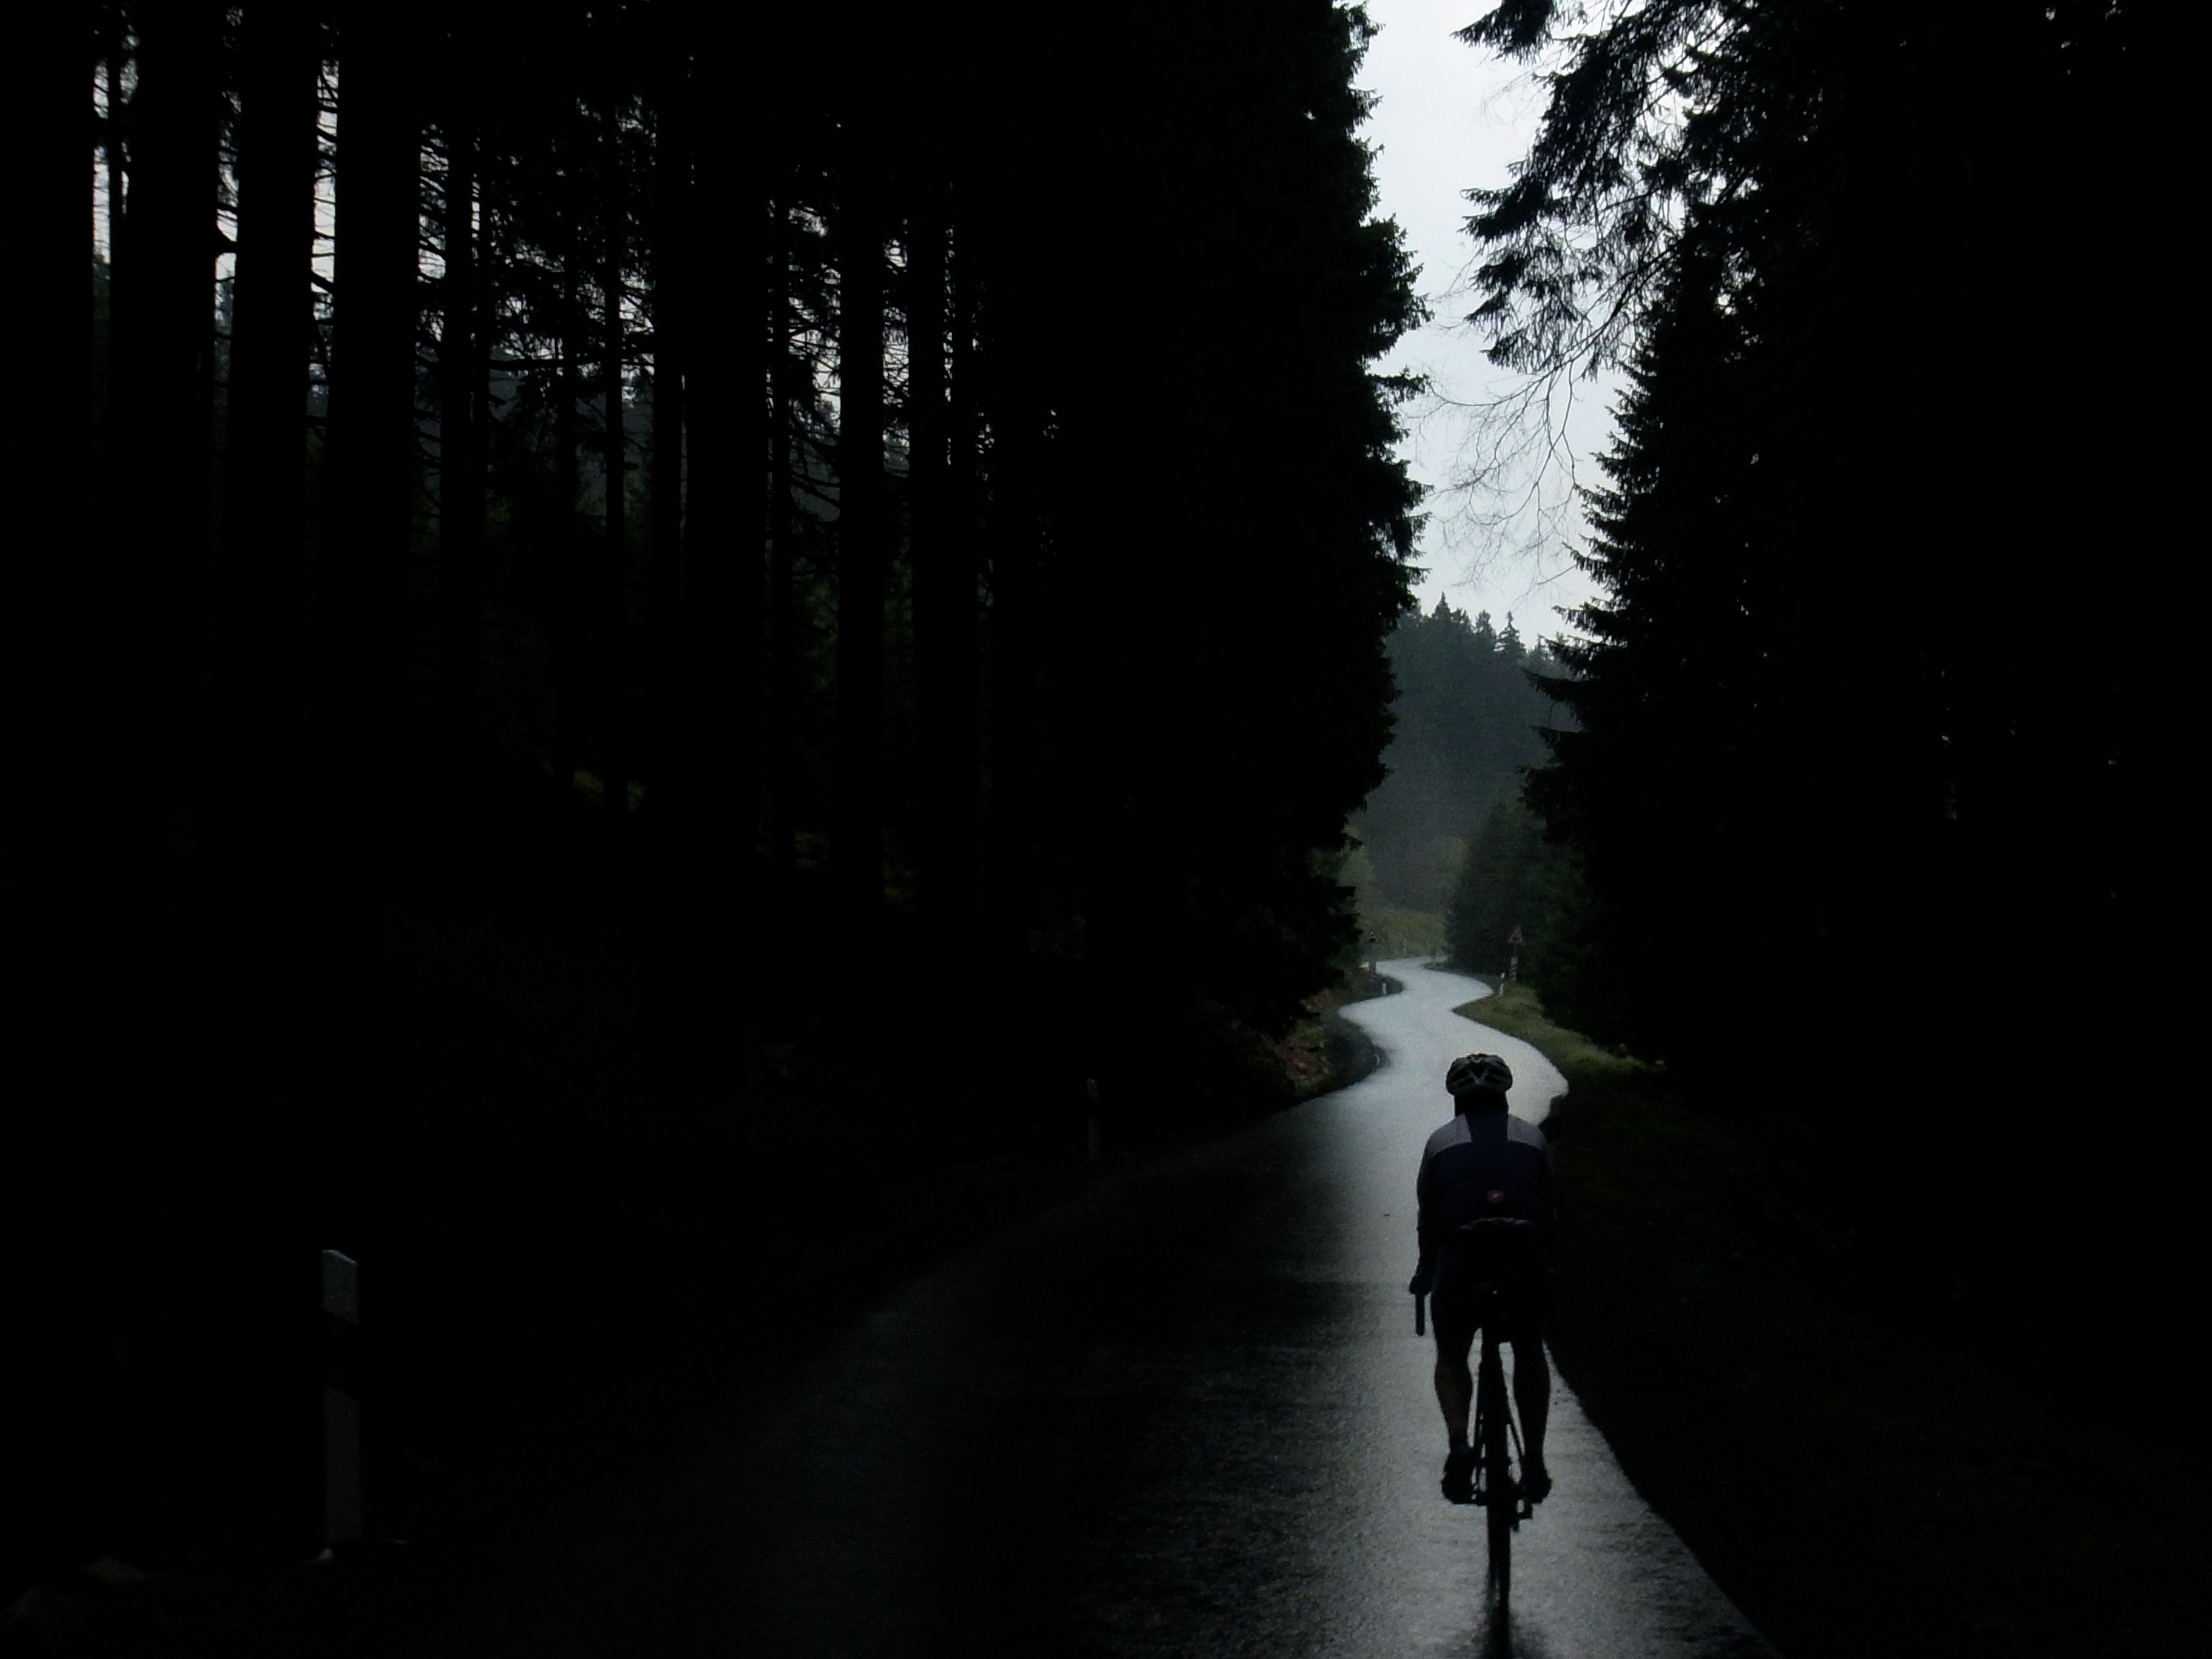
nature, forest, silhouette, light, black and white, mist, night, sunlight, morning, rain, bike, evening, reflection, weather, darkness, black, monochrome, moonlight, cycling, bicycles, more, bike ride, monochrome photography, atmospheric phenomenon